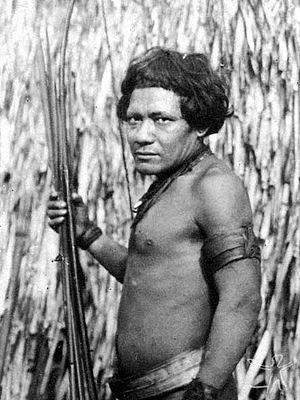
Les Parentintins sont des indigènes de la forêt amazonienne.